Kyle Orton

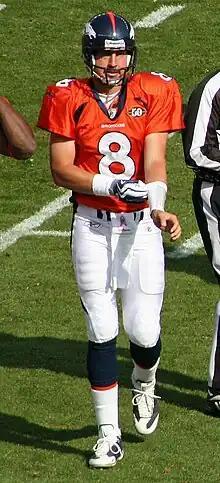
Orton walking onto the field.

On April 2, 2009, the Bears traded Orton (along with their first and third-round draft picks in 2009 and their first-round pick in '10) to the Denver Broncos for Pro Bowl quarterback Jay Cutler and the Broncos' fifth round pick in '09.